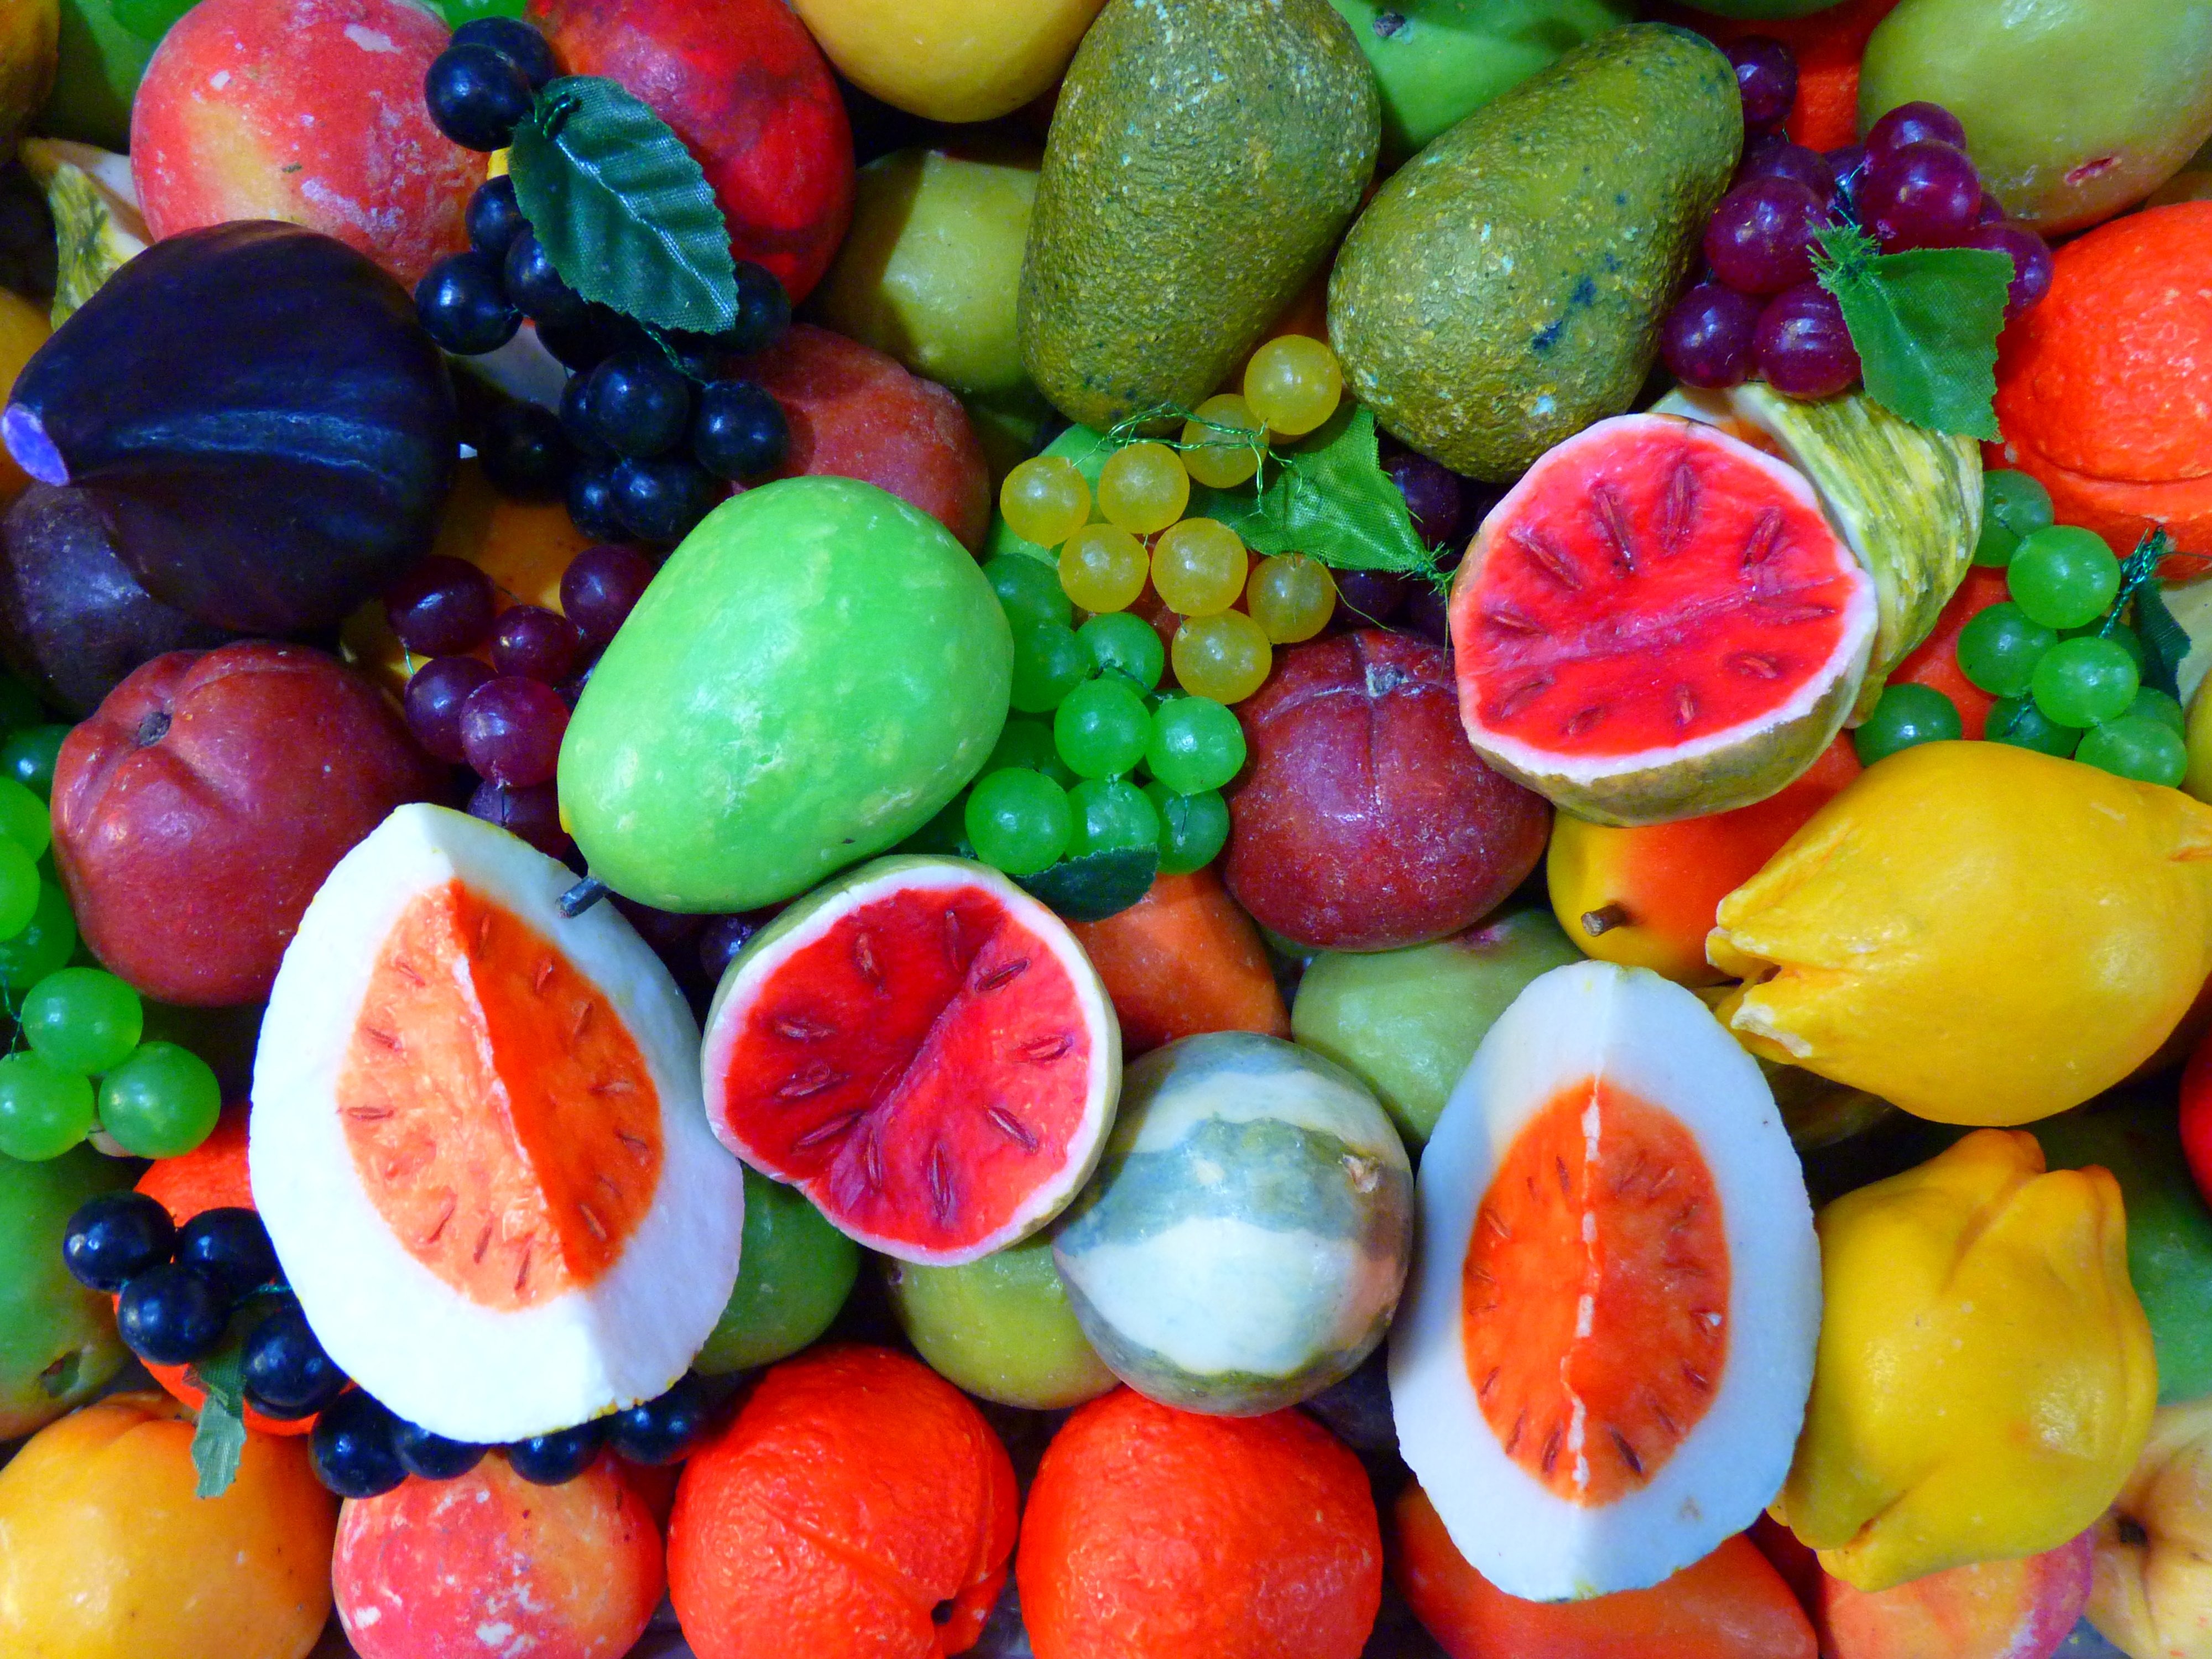
plant, fruit, dish, meal, food, produce, vegetable, color, colorful, dessert, soap, peach, grapes, oranges, melon, lemons, flowering plant, gaudy, knallbunt, land plant